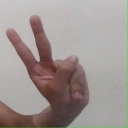
अक्षर: ऐ